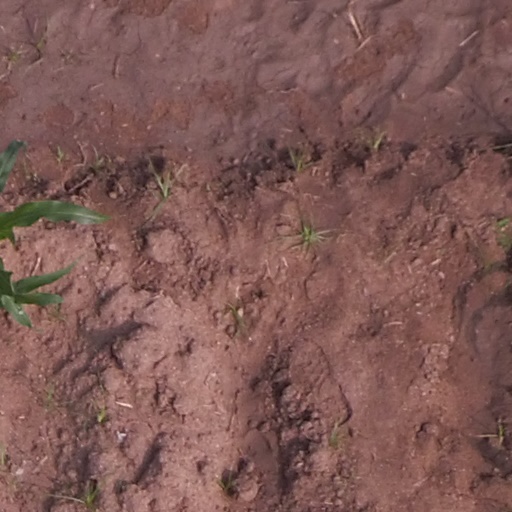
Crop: maize; corn